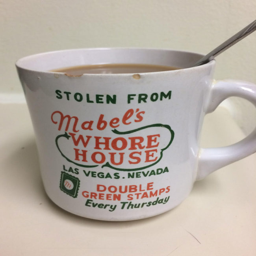
this mug was given to me by my grandmother , she owned it